Model 60 stacking stool

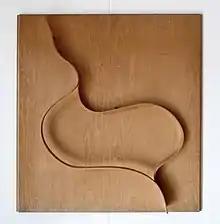
Wood bending experiments

In the early 1930s Aalto undertook a series of experiments in the bending of wood, which ultimately culminated with his development of a bent wooden chair leg that could be manufactured en masse and did not require joinery. Aalto used the chair leg, named the "L leg" in his 1933 design for the model 60 stool, which was intended for use in the Vyborg Library. Aalto notoriously tested the durability of his design by repeatedly throwing a prototype of the stool against the ground.